Shortening

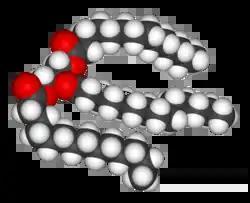
A triglyceride molecule, the main constituent of shortening

While similar to lard, vegetable shortening was much cheaper to produce. Shortening also required no refrigeration, which further lowered its costs and increased its appeal in a time when refrigerators were rare. Shortening was also more neutral in flavor than butter and lard which gave it a unique advantage when cooking. With these advantages, plus an intensive advertisement campaign by Procter & Gamble, Crisco quickly gained popularity in American households. The company targeted mothers by presenting shortening as a more economical and cleaner way of preparing meals. Procter & Gamble played into the neutral flavor of shortening as well as the high smoke point. As a result, they claimed that the natural flavors of the meal would shine through and be free of black particles and unruly smells common with other fats. Procter & Gamble also advertised how economical it was to use shortening, often advertising cheap recipes incorporating shortening to appeal to frugal mothers. As food production became increasingly industrialized and manufacturers sought low-cost raw materials, the use of vegetable shortening also became common in the food industry. In addition, in the US, government-financed surpluses of cottonseed oil, corn oil, and soybeans also helped lower the cost of vegetable shortening.